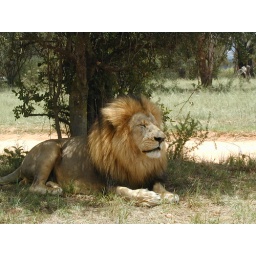
Lion sleeping under the tree